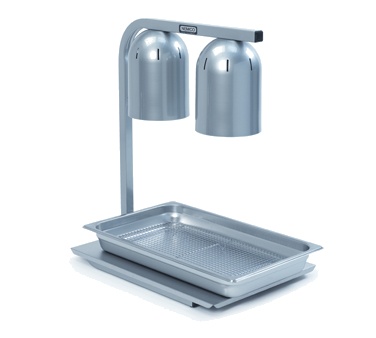
Heat Lamp, freestanding - 1 ea
Heat Lamp, freestanding, infrared, two bulb, 120v/60/1ph, 500 watts, steel frame and aluminum hoods, white 250 watt infrared bulbs standard (optional: red 250 watt infrared bulbs or white shatter-resistant 250 watt bulbs), UL, NSF
Brand: Nemco
Category: Home & Garden > Kitchen & Dining > Kitchen Appliances > Food Warmers > Food Heat Lamps